Jack Wighton

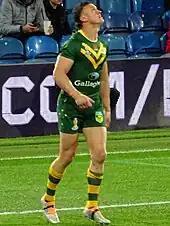
Wighton warming up for the Kangaroos at the 2021 RLWC

In round 16 of the 2020 NRL season, Wighton scored two tries in a 34–20 victory over Canterbury-Bankstown at GIO Stadium.